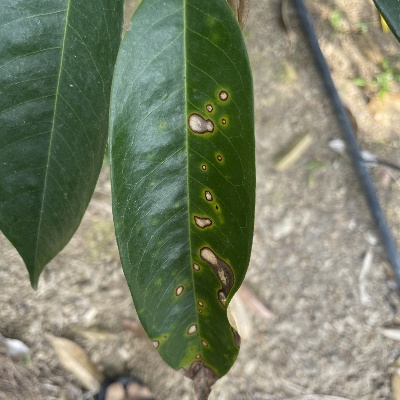
Label: Leaf_Phomopsis